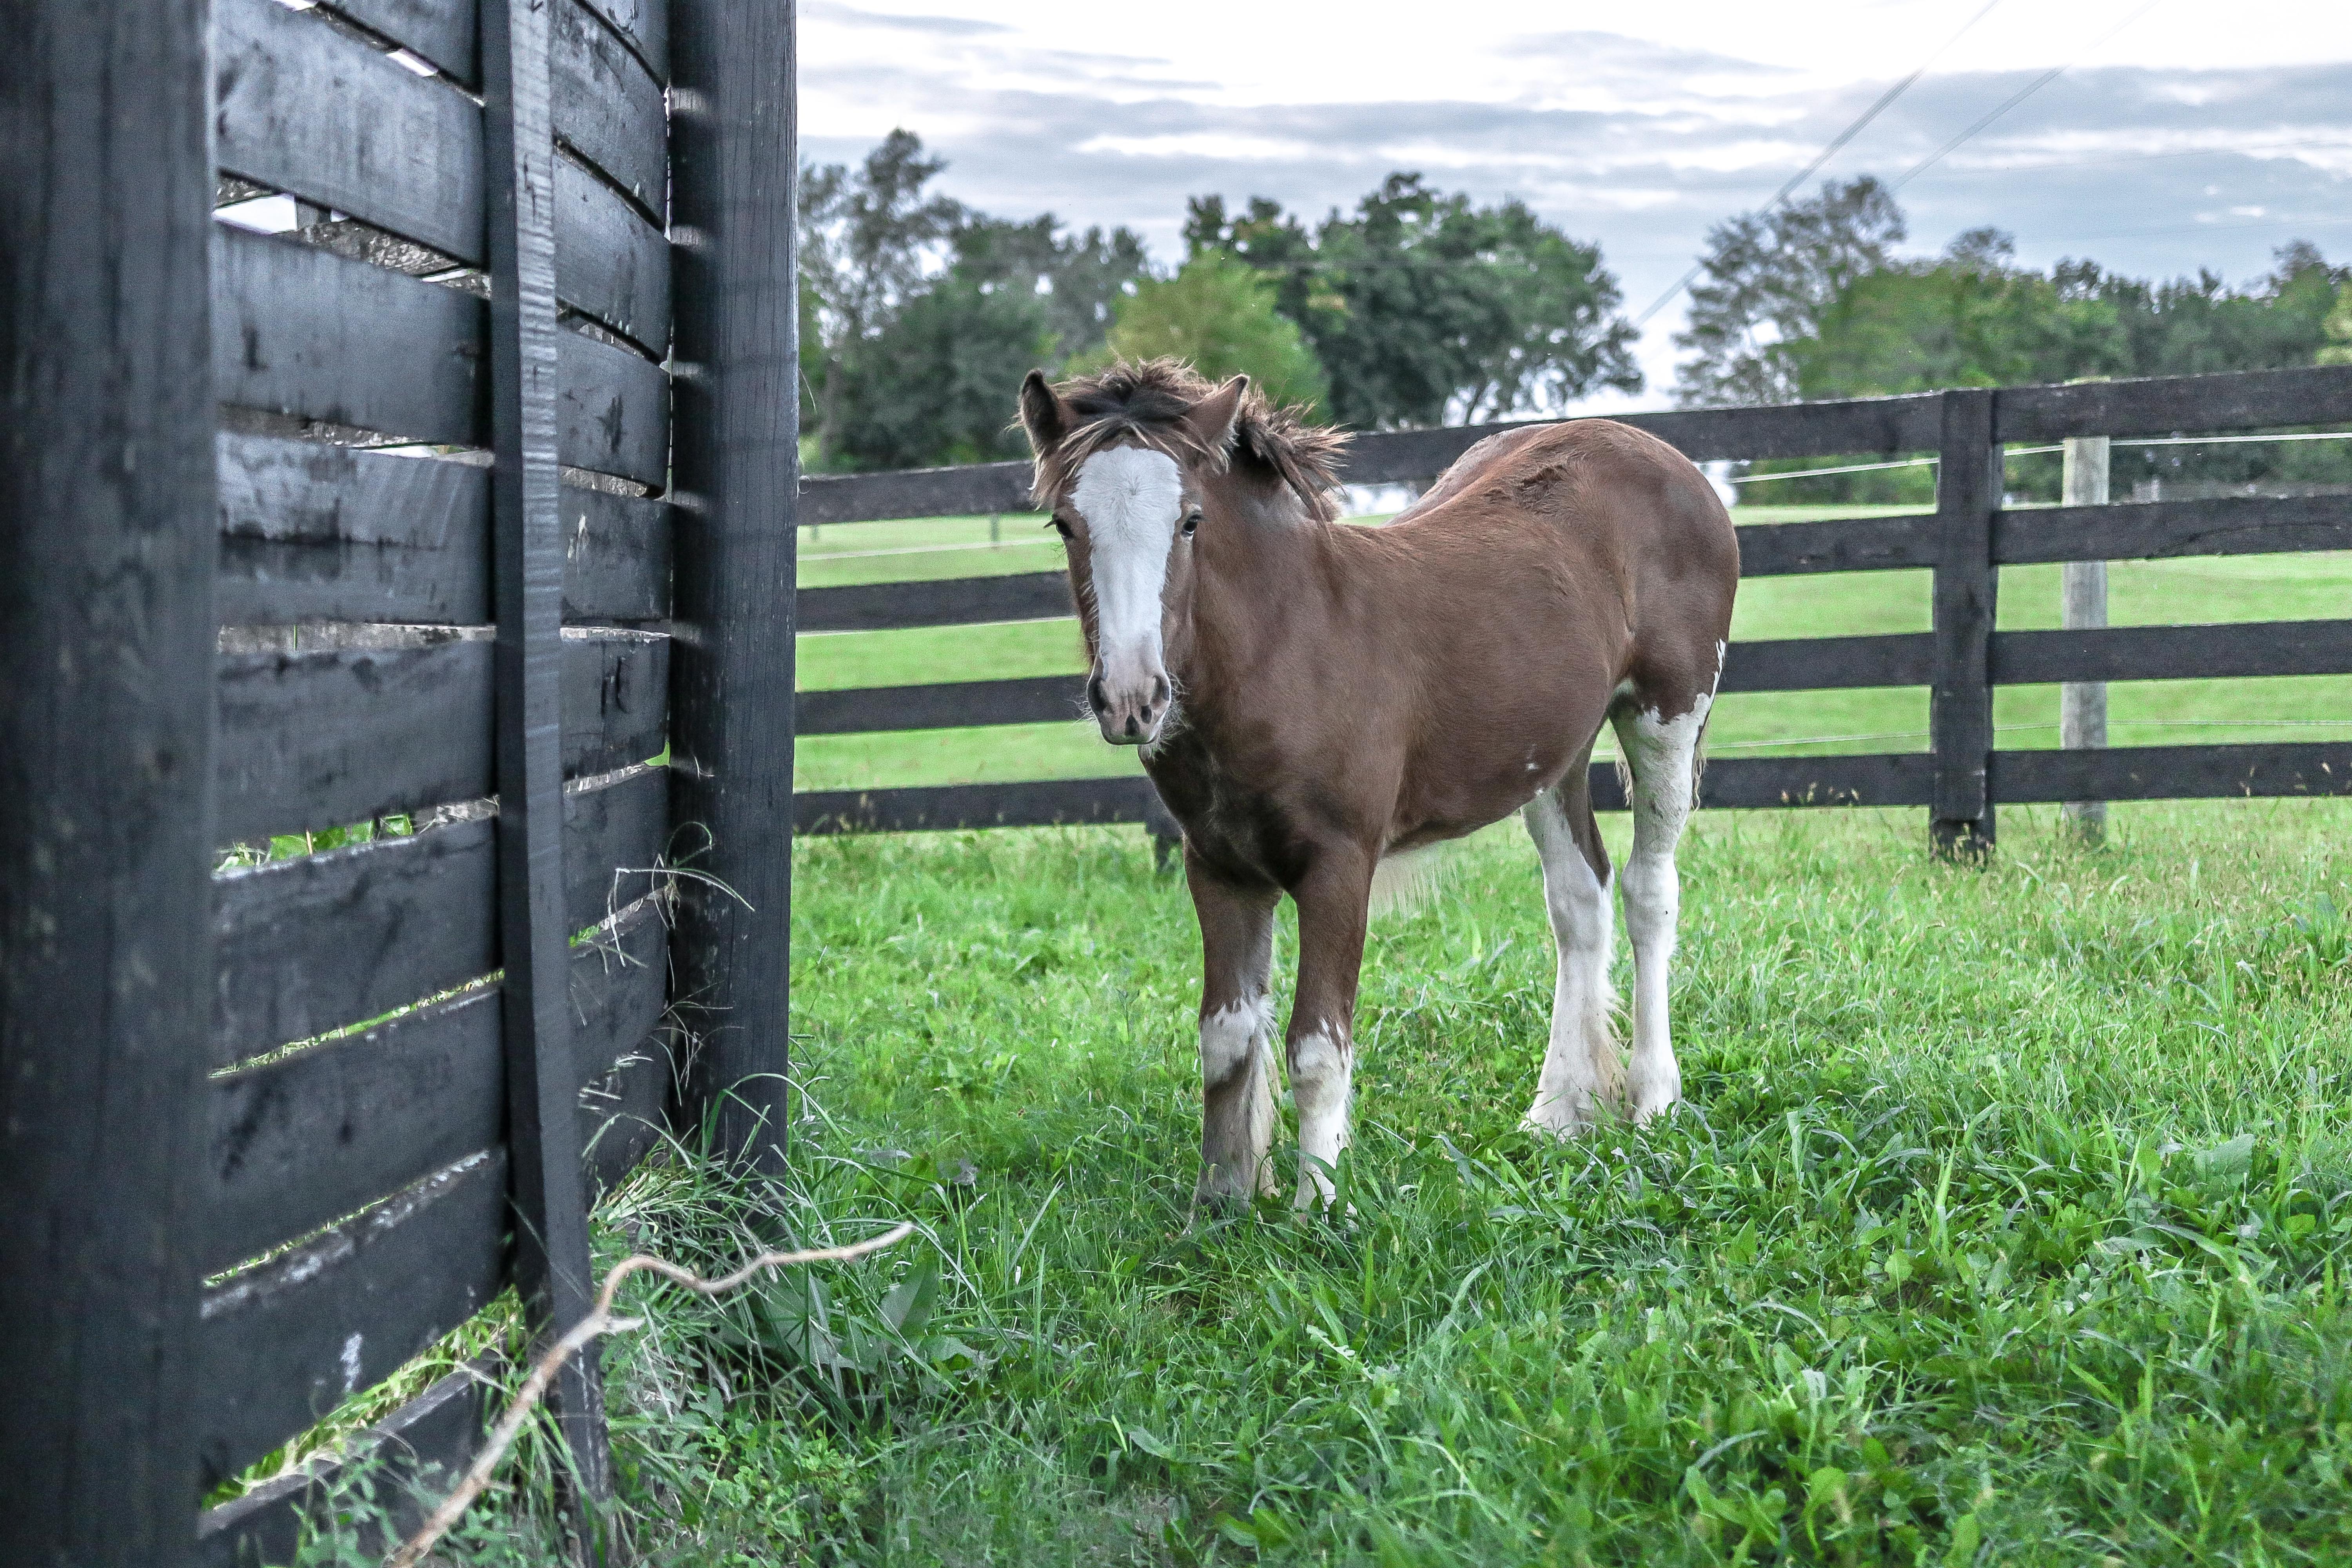
pasture, horse, grass, horse like mammal, fauna, farm, mare, livestock, foal, grazing, rural area, tree, cattle like mammal, fence, ranch, colt, pack animal, stallion, mane, mustang horse, fodder